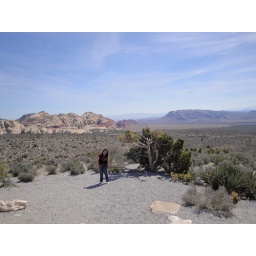
random pictures with red rock in the background!